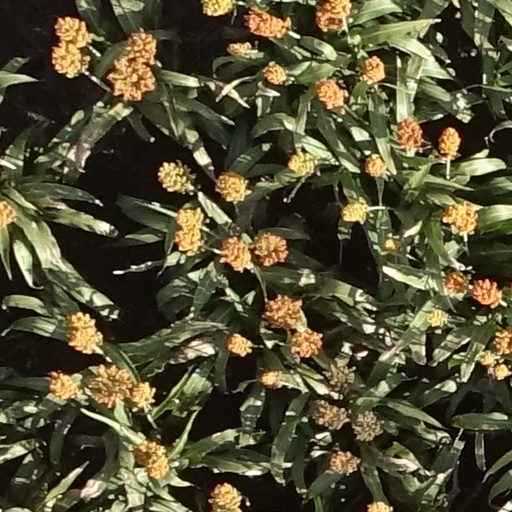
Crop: sorghum